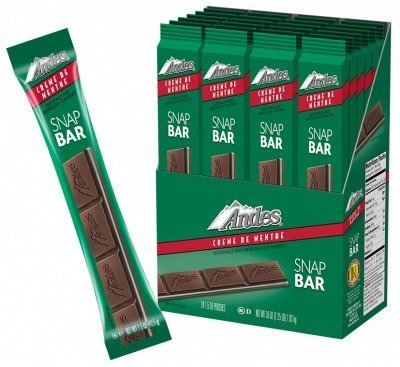
Item Name: ANDES SNAP BAR
Bullet Point: Box/24
Product Description: ANDES SNAP BAR
Value: 24.0
Unit: Count

Price: 40